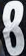
Number: 8